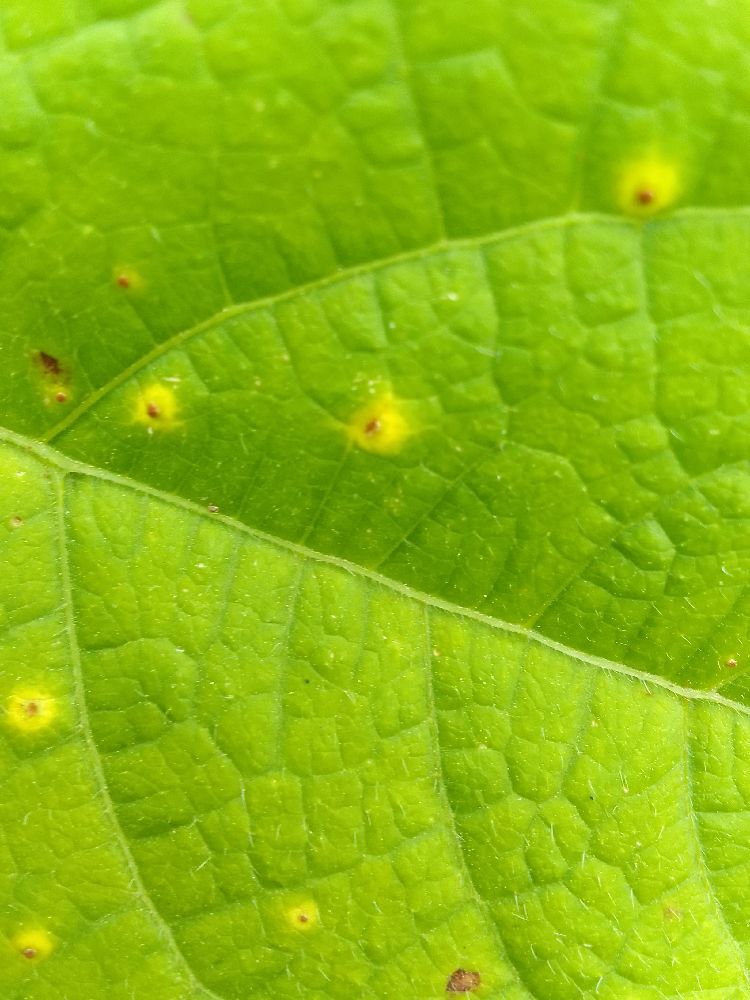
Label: rust